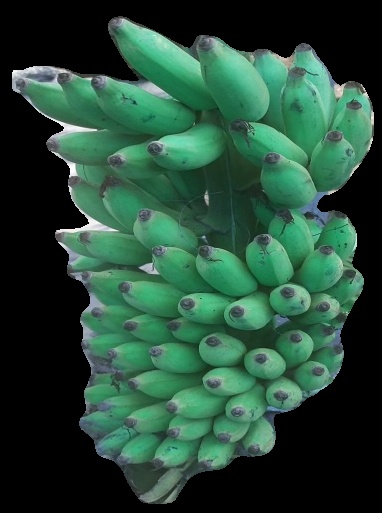
Variety: elakki-bale
Grade: grade2